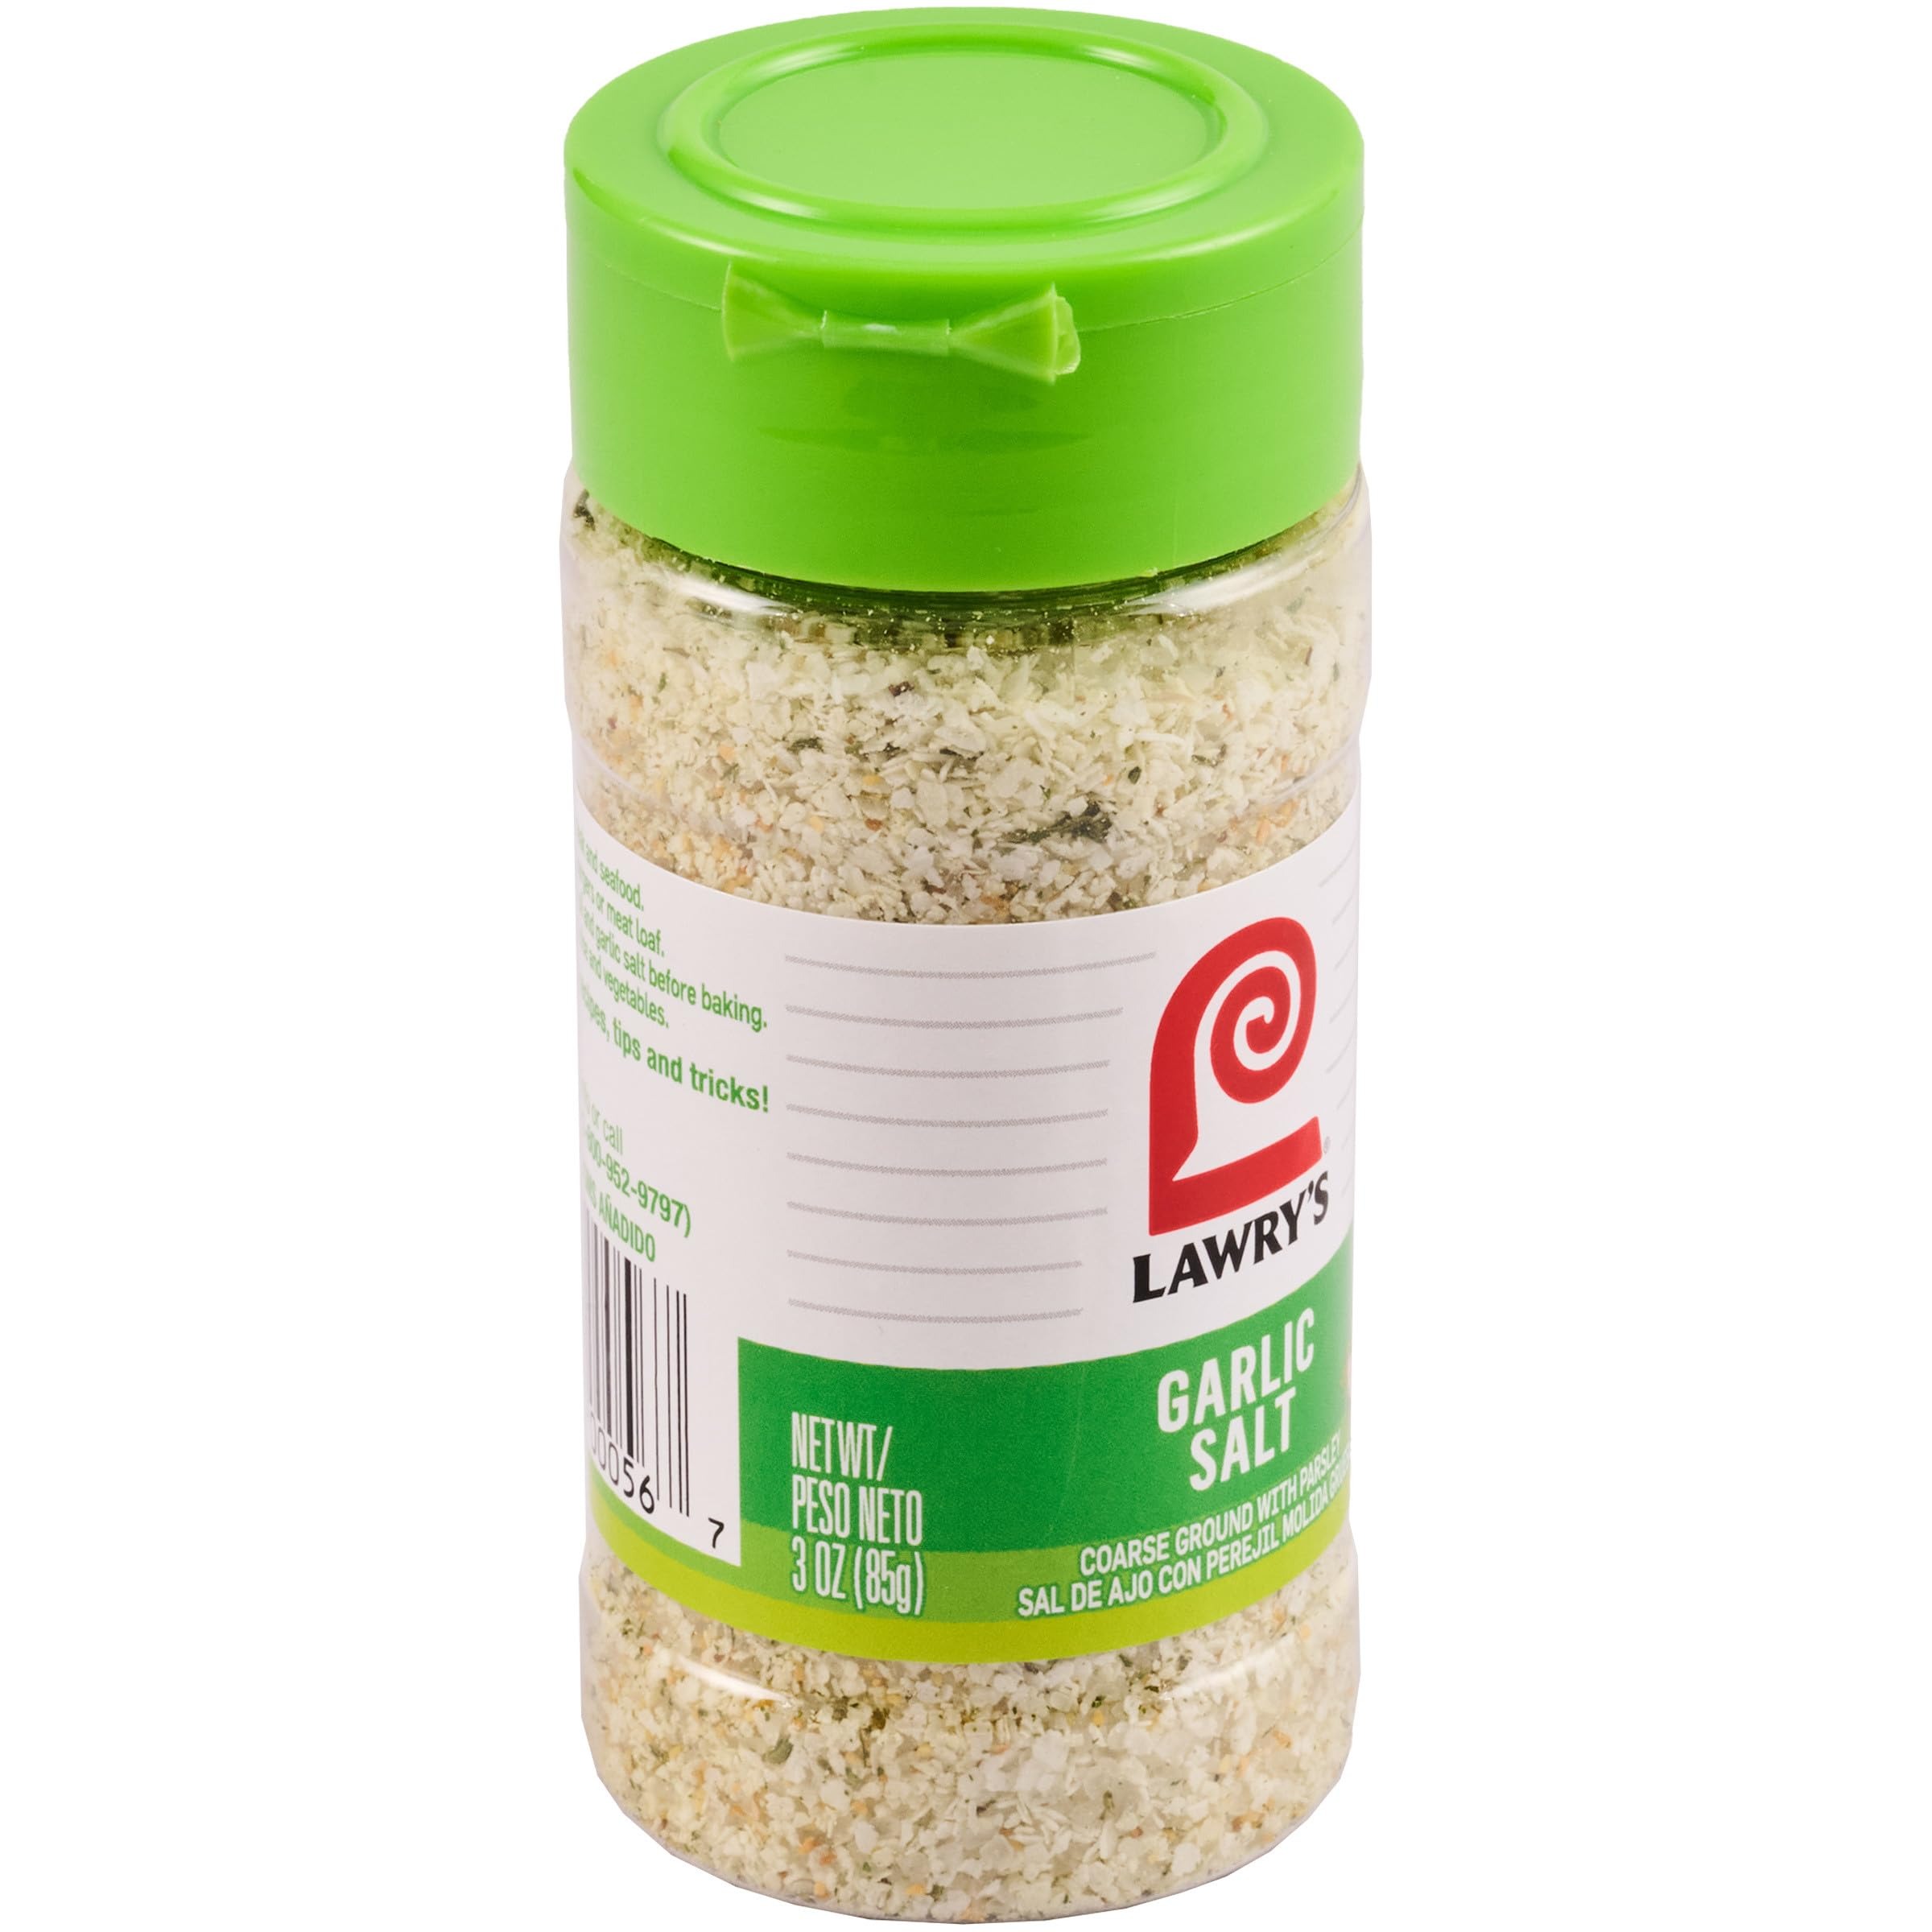
Item Name: Lawry's Coarse Ground with Parsley Garlic Salt, 3 oz (Pack of 6)
Bullet Point 1: A premium blend of garlic, salt and parsley
Bullet Point 2: No MSG
Bullet Point 3: Provides long-lasting, fresh taste
Bullet Point 4: Enhances chicken, steaks and vegetables
Bullet Point 5: Great in dips and on breads
Value: 18.0
Unit: Ounce

Price: 8.51